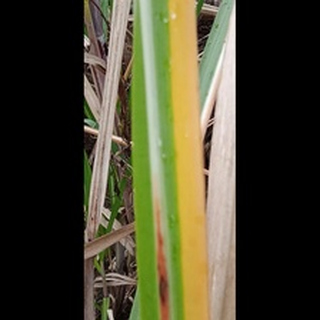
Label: sugarcane_yellow_leaf_disease